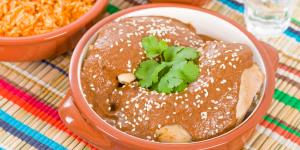
pechugas rellenas al horno con salsa de chipotle